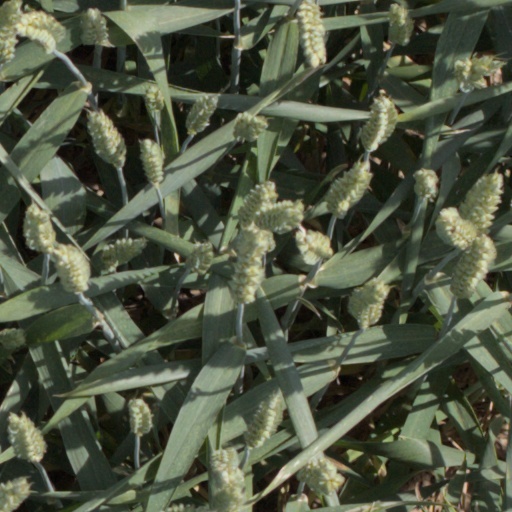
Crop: wheat